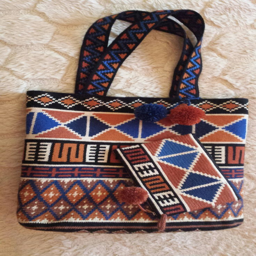
tapestry bag made by me